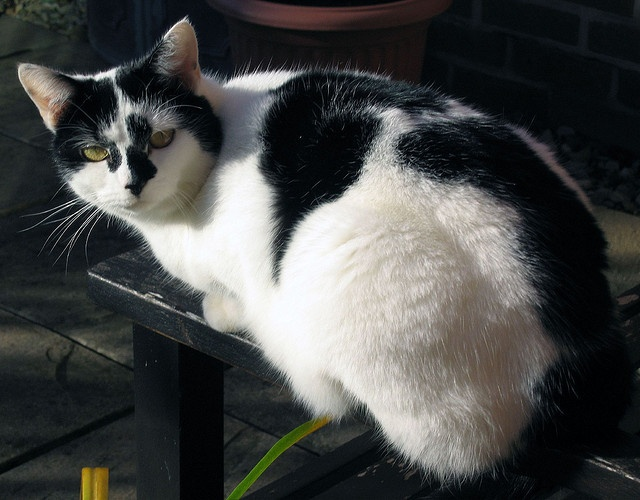
A black and white cat laying on a banister.
A black and white cat has green eyes.
A cat that is looking at something behind it.
A black and white cat sitting on top of a wooden chair.
Back and white cat laying on a table staring at camera.